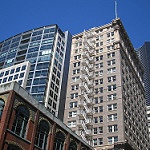
Scene: Outdoor